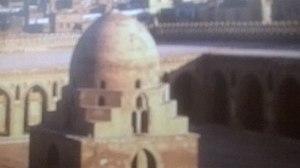
Les muqarnas sont un motif ornemental de l'architecture islamique depuis l'époque médiévale.